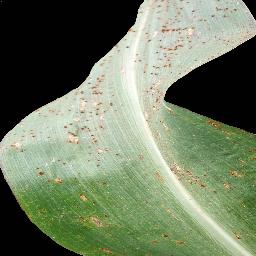
Label: Corn_(Maize)___Common_Rust